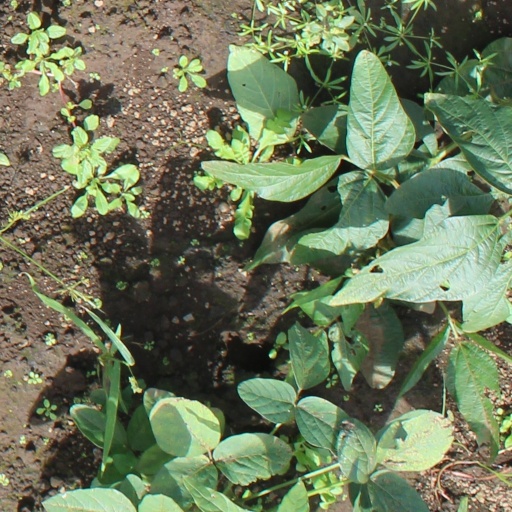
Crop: soybean